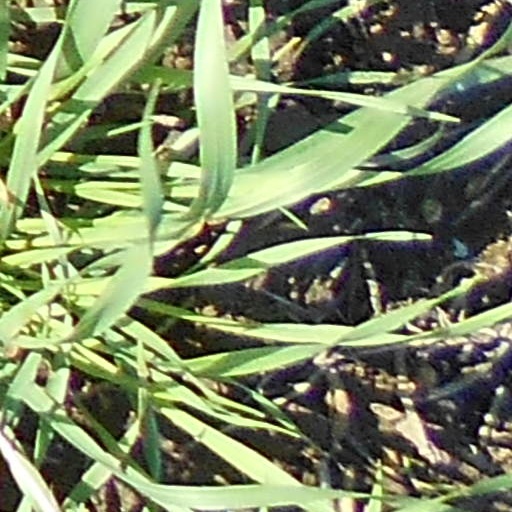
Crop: wheat